Motojuku Station (Gunma)

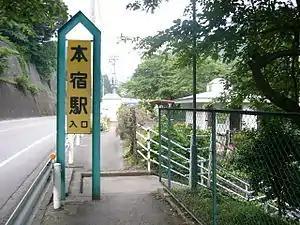
Motojuku Station, November 2005

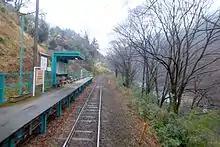
Station platform and waiting area, 2015.

Motojuku Station is a station on the Watarase Keikoku Line and is 13.8 kilometers from the terminus of the line at .